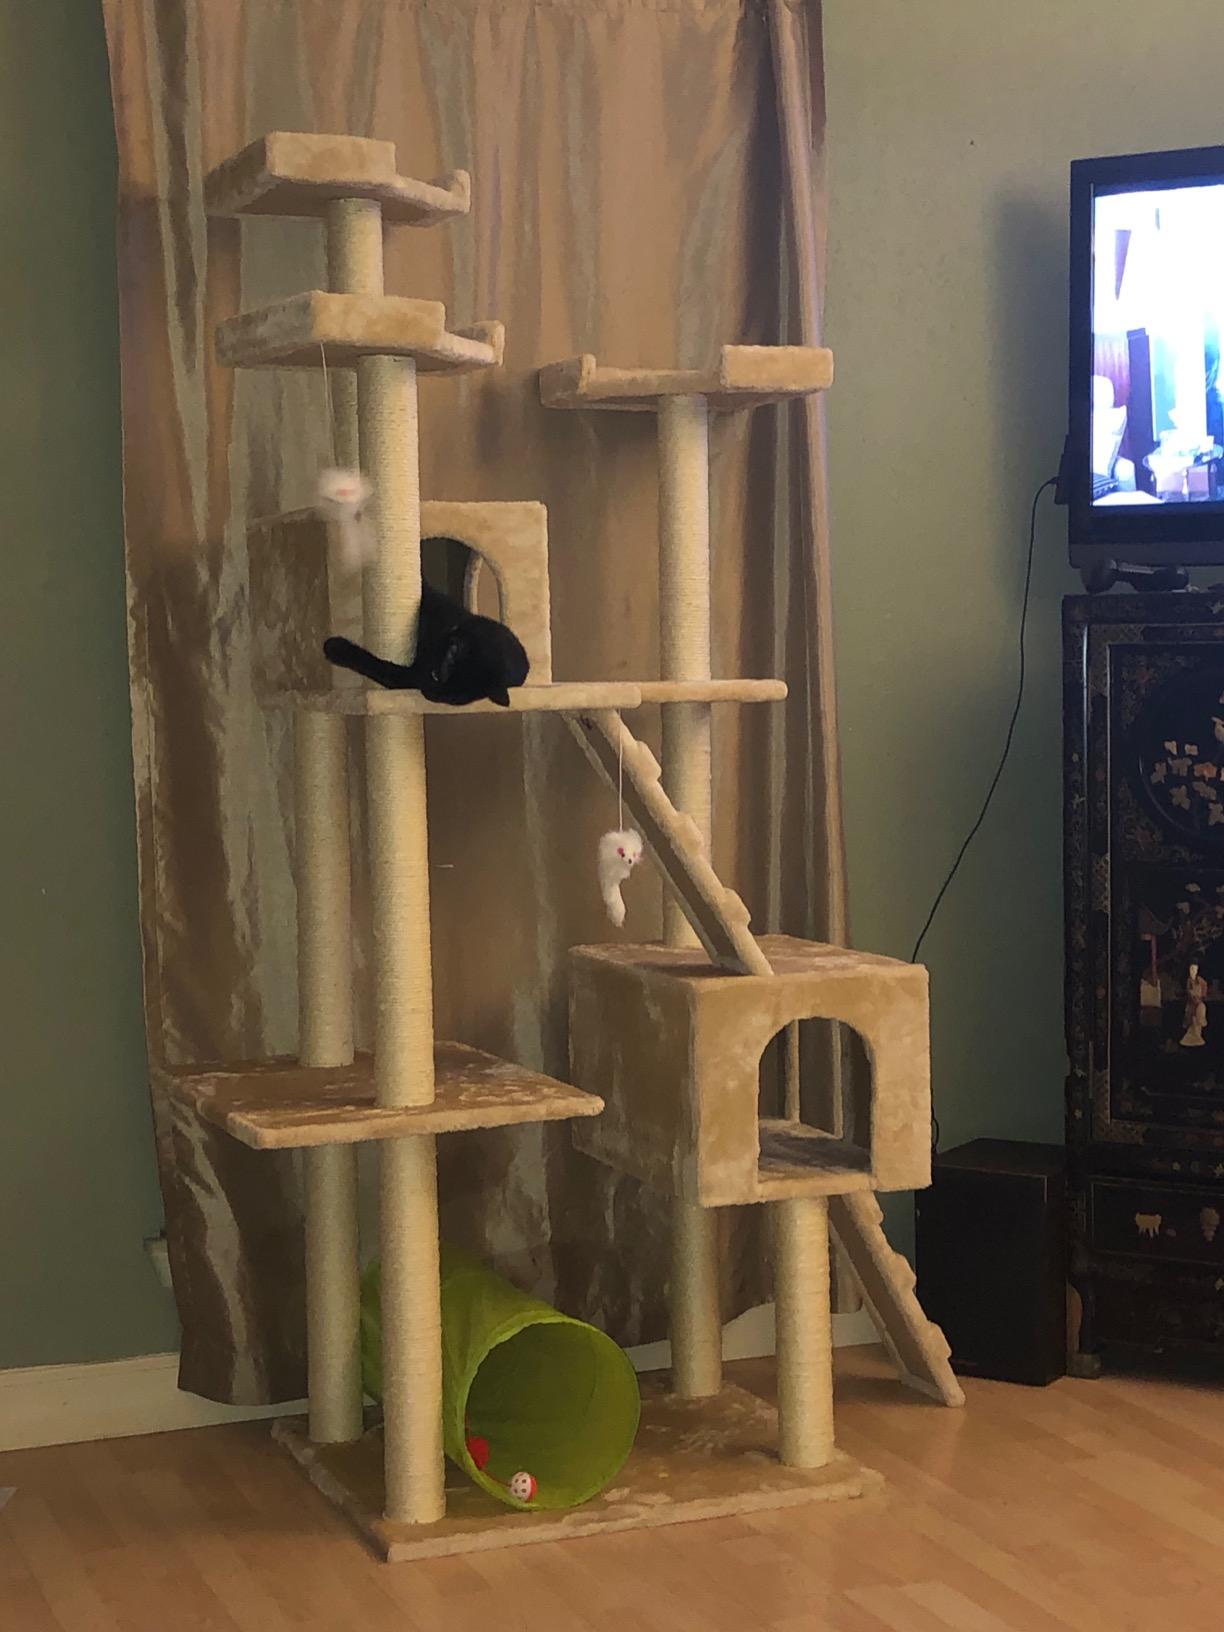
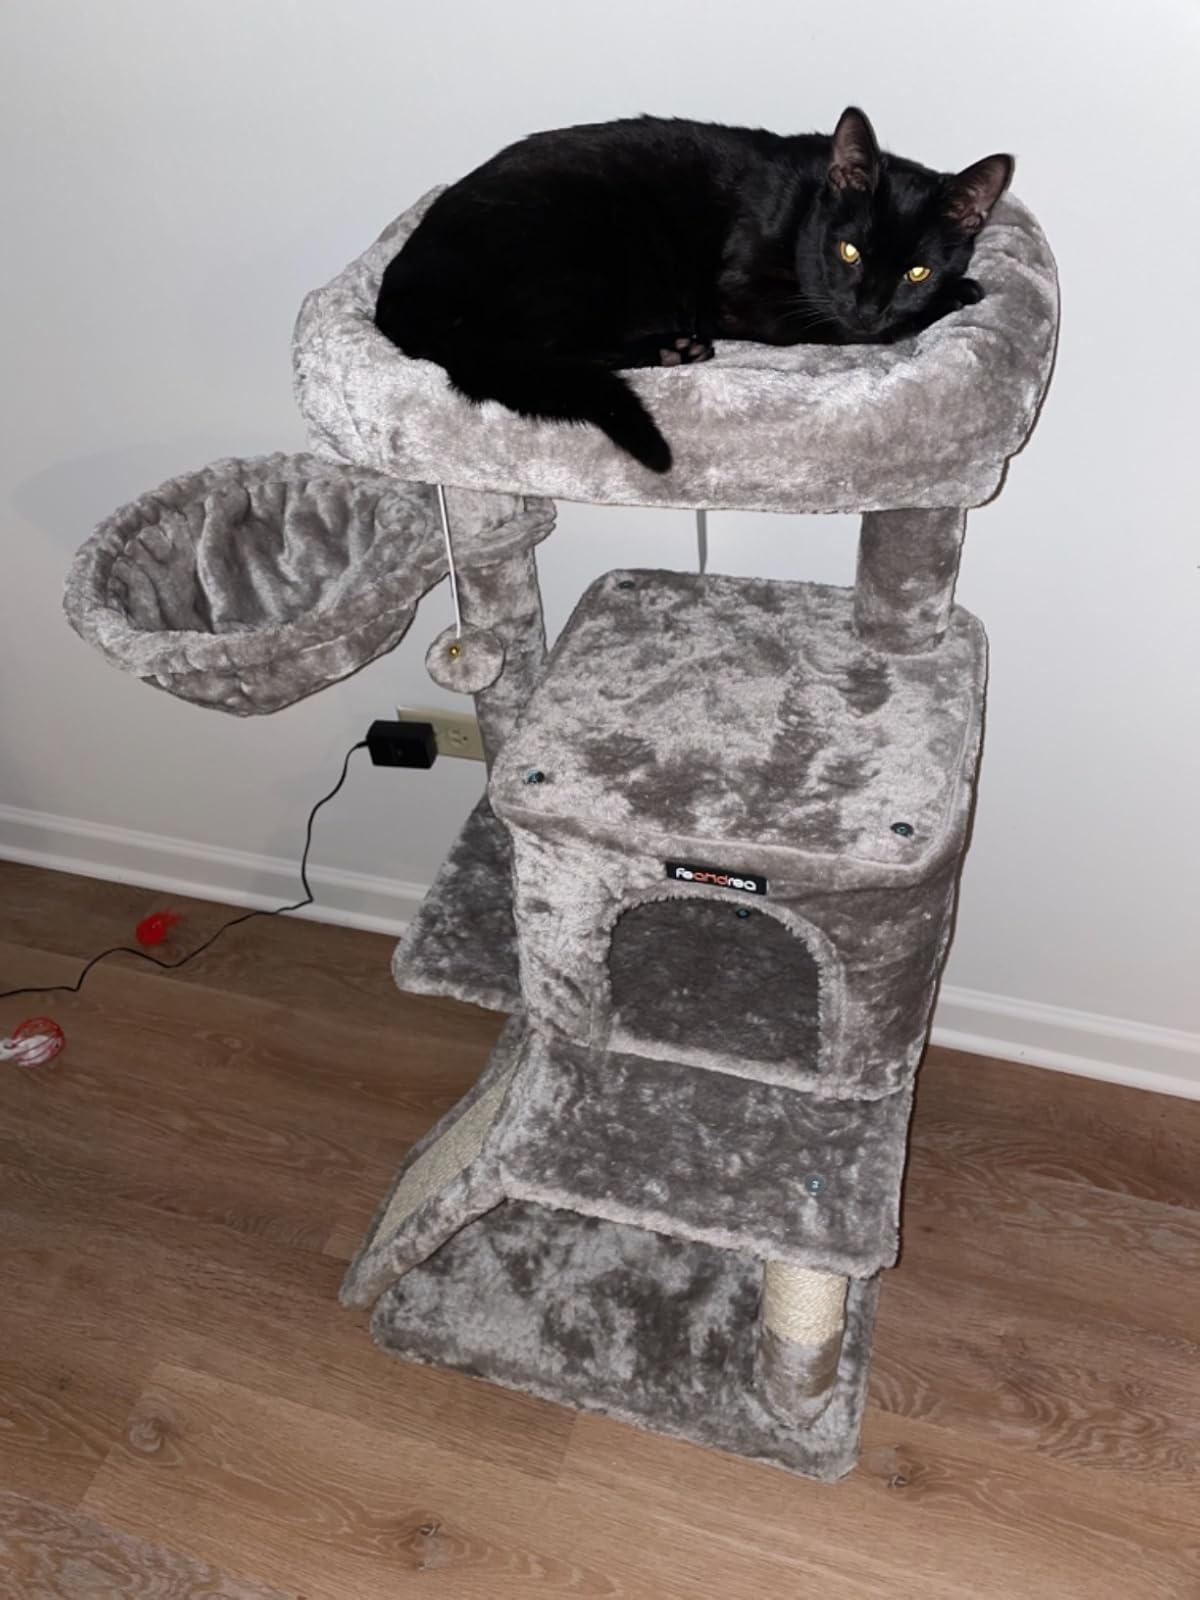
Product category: items_cat tree
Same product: no